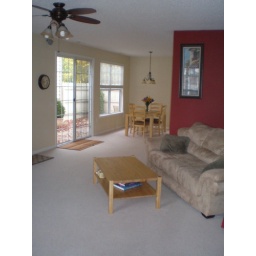
Sliding door into the back patio. Very open floor plan leading in to the kitchen.